A Song for Simeon

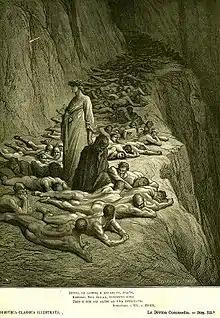
Image from Dante's Purgatory by Gustave Doré of greedy and prodical souls laying face down in the dust

According to Eliot biographer Lyndall Gordon, in "Ash Wednesday" and the "Ariel Poems", "Eliot wonders if he does not belong to those who espouse Christianity officially without being properly committed, whose ostentatious piety is 'tainted with a self-conceit.'" The poem is inherently tied to Eliot's religious conversion experience, and connected to Eliot's reading of Anglican divine Lancelot Andrewes during this time. Andrewes, in a 1619 Ash Wednesday sermon, emphasised that conversion "must come from both mind and heart, thought and feeling, 'the principall and most proper act of a true turning to God.'" Andrewes' words are channelled again, when Eliot's Simeon "sees a faith that he cannot inhabit in "the still unspeaking and unspoken Word'". Eliot uses the image of the winding staircase—an image that also appears in "Ash Wednesday"—which Gordon indicates is a direct reference to Andrewes' sermon. According to Gordon, "Eliot's penitent ... 'turning on the winding stair', acts out the two mental turns Andrewes prescribed for a conversion: a turn that looks forward to God and a turn that looks backward to one’s sins, sentencing oneself for the past".